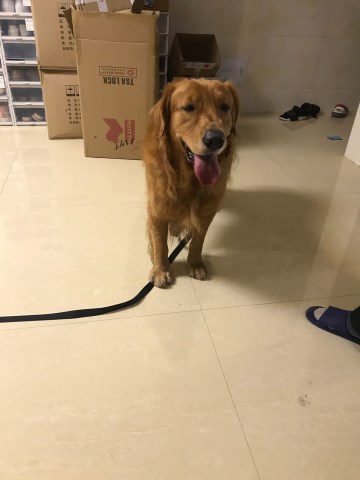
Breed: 5355-n000126-golden_retriever